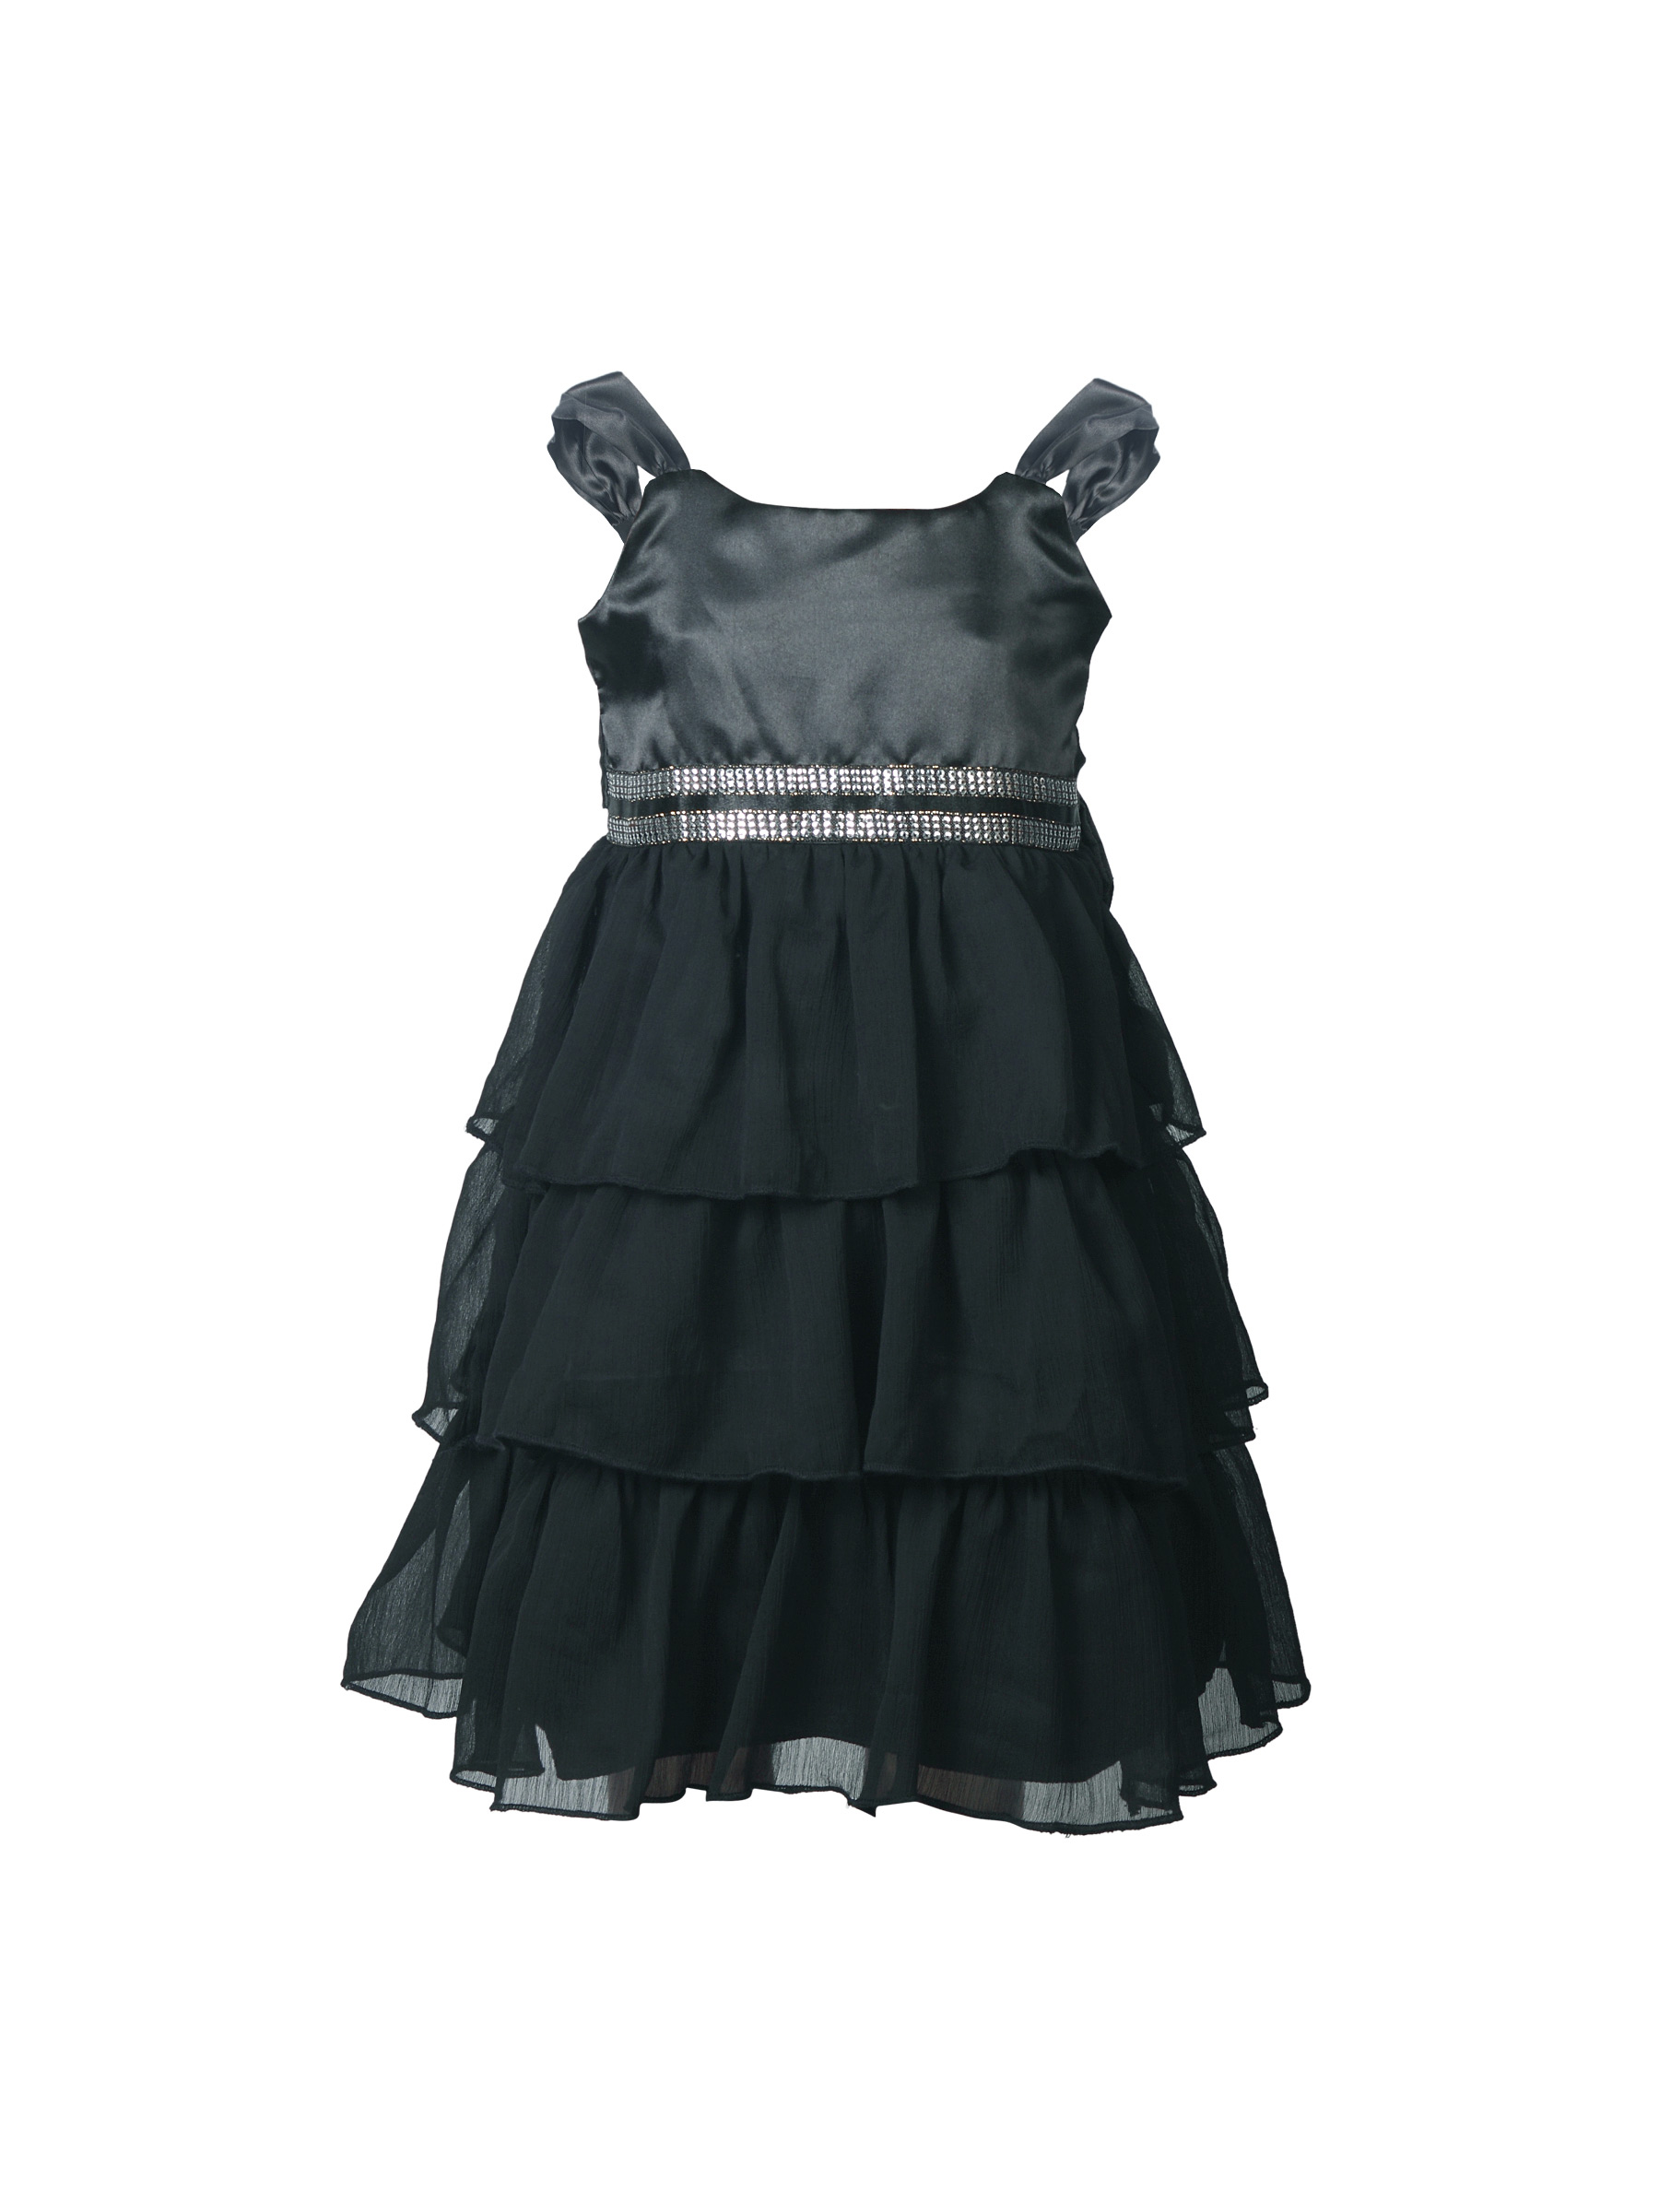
Gini and Jony Girls Black Dress
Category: Apparel / Dress / Dresses
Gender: Girls
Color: Black
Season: Summer 2012
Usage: Casual